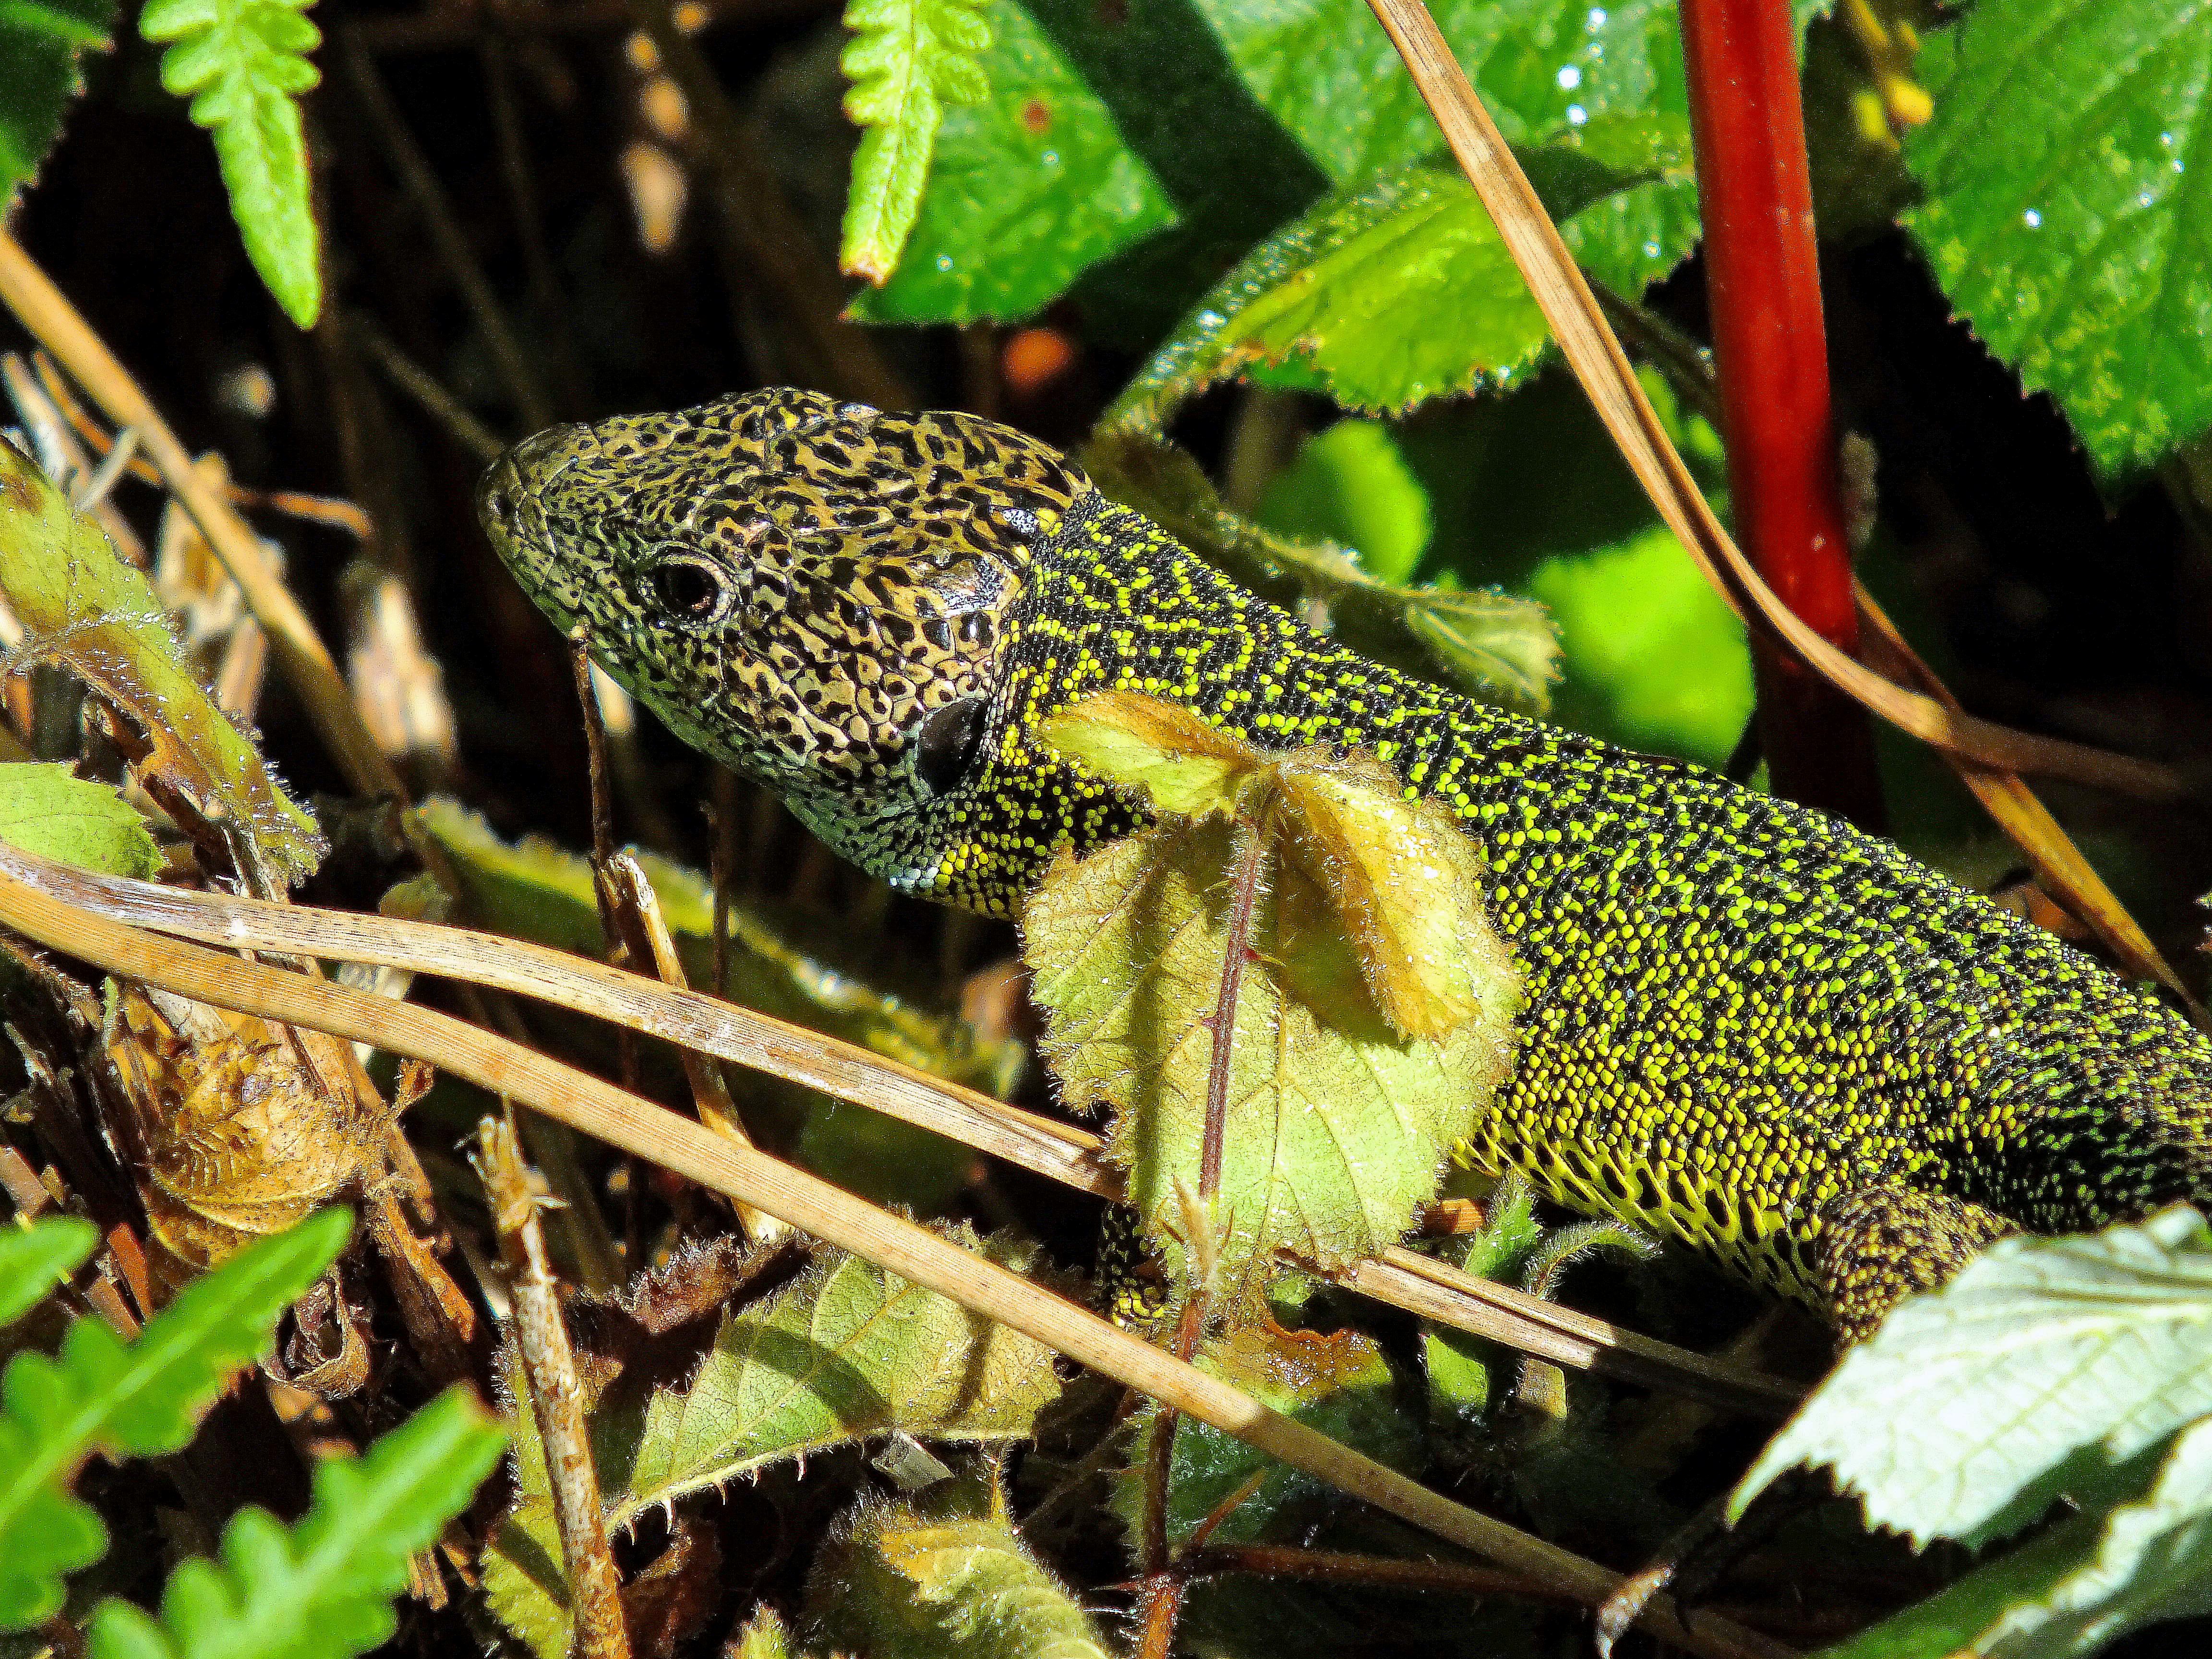
nature, flower, wildlife, green, jungle, botany, reptile, amphibian, fauna, lizard, green lizard, chameleon, vertebrate, tropics, ggl1, macrofinepixhs20, macro photography, lacerta, scaled reptile, lacertidae